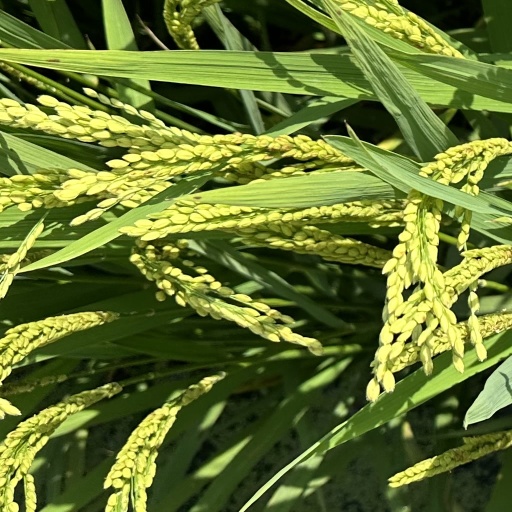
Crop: rice